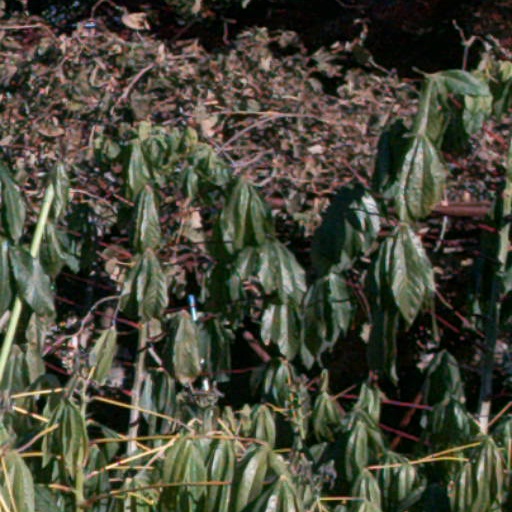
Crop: cassava